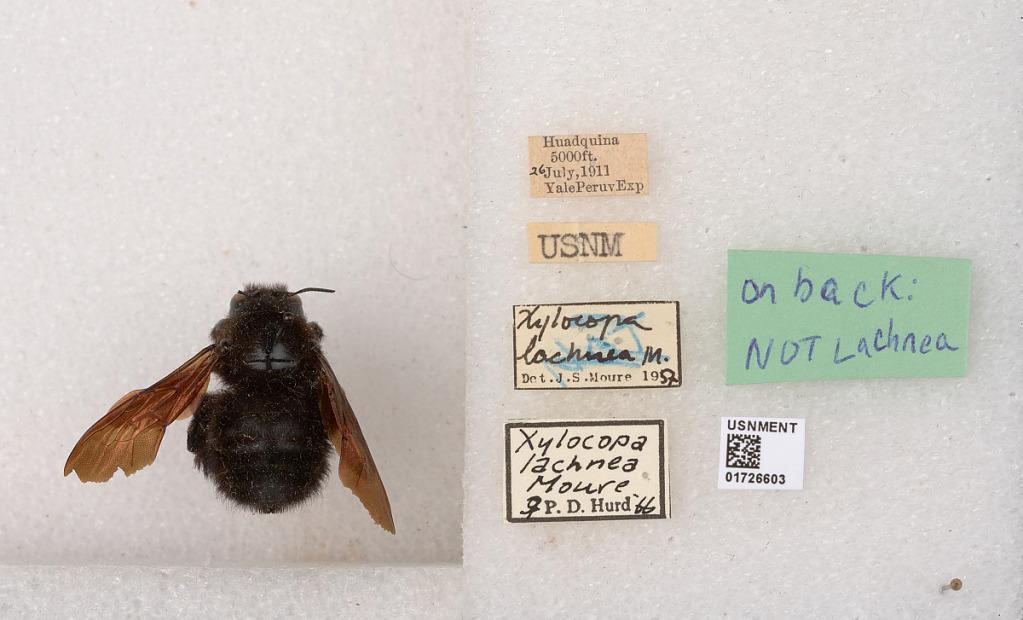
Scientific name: Xylocopa (Neoxylocopa) lachnea Moure
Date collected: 1911-7-26
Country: Peru
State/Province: Cusco
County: La Convencion
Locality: Huadquina
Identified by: Moure, J. S.